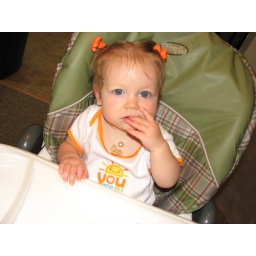
Silly girl was saving Cheerios in her shirt for later! Sometimes they end up in her diaper (unused)!